Jan Smuts

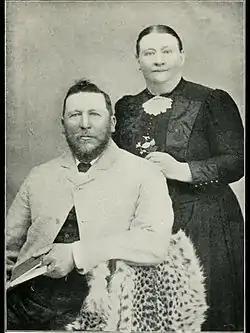
Jacobus and Catharina Smuts, 1893

Smuts was born on 24 May 1870, at the family farm, Bovenplaats, near Malmesbury, in the Cape Colony. His parents, Jacobus Smuts and his wife Catharina, were prosperous, traditional Afrikaner farmers, long established and highly respected.